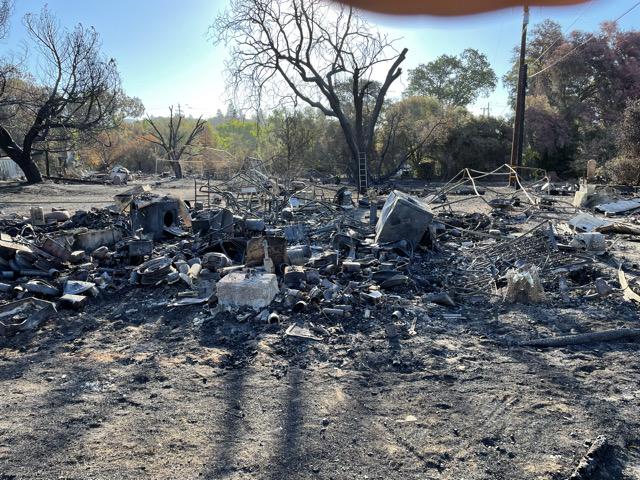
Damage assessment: destroyed